Interlake Formation

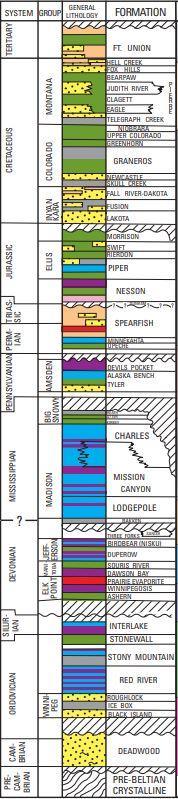
Interlake Formation within Williston Basin stratigraphy

The Interlake Formation is a stratigraphical unit of Silurian age in the Western Canadian Sedimentary Basin.